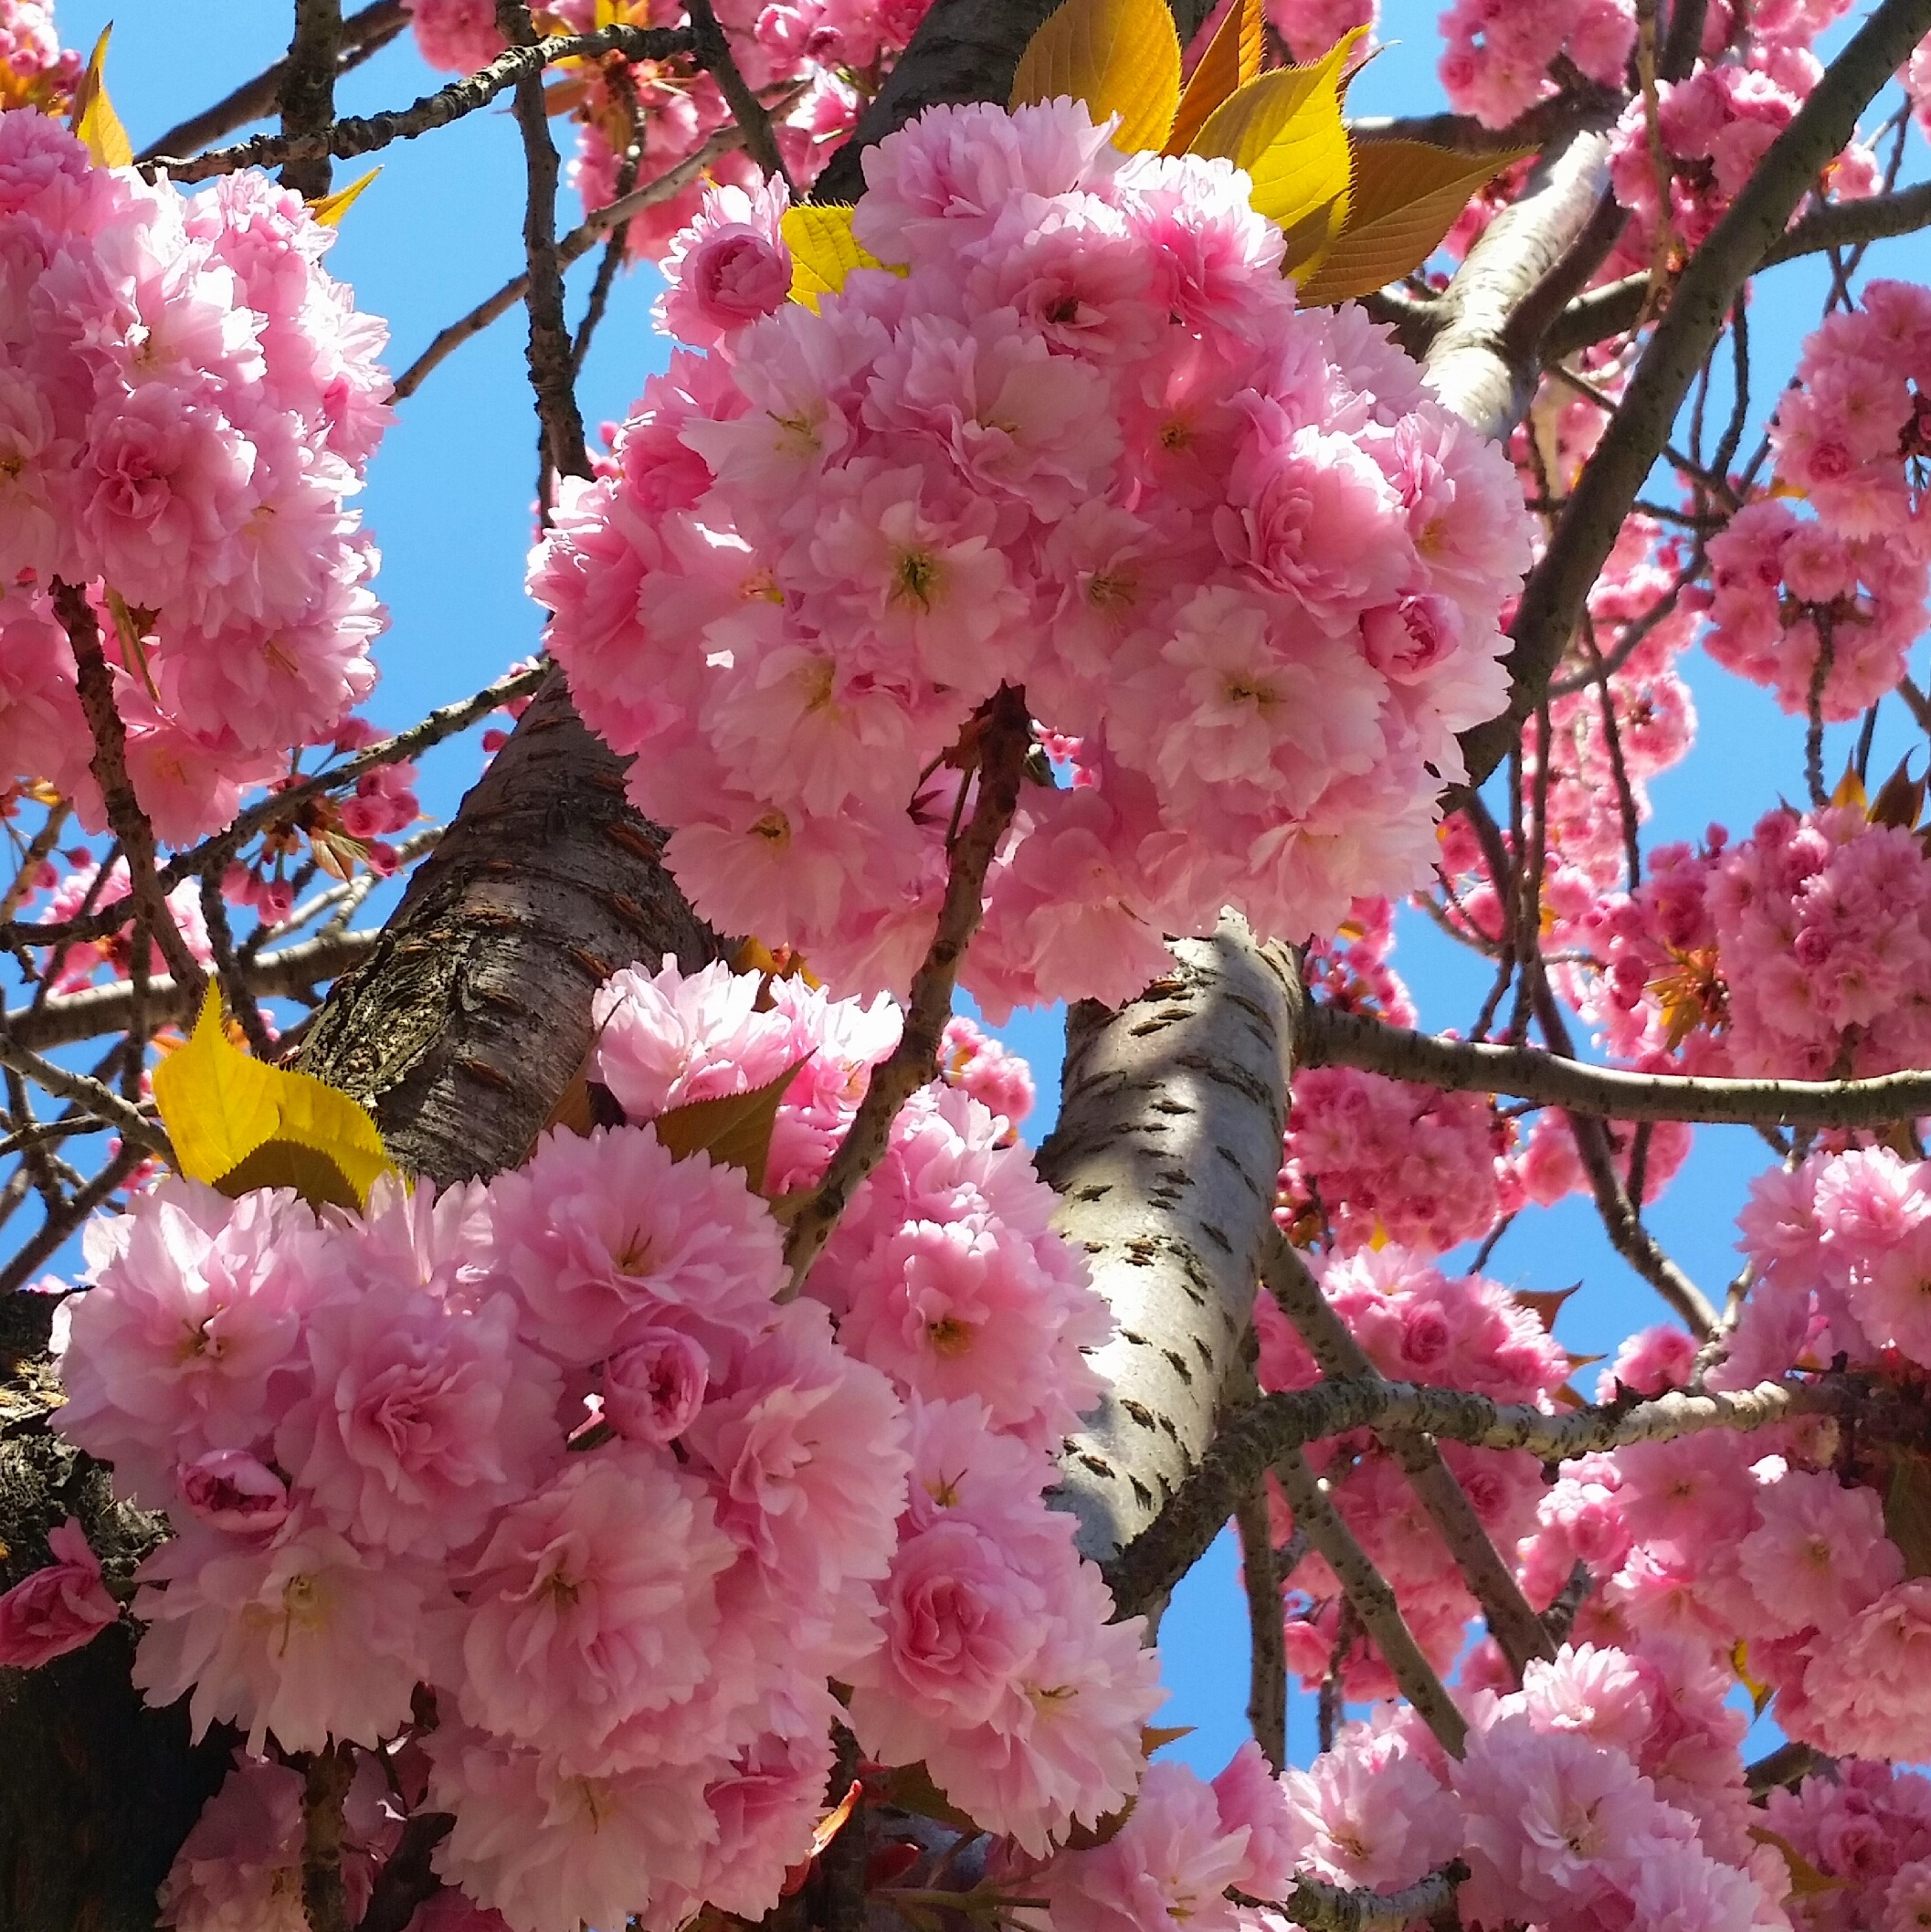
branch, blossom, plant, flower, summer, food, spring, produce, pink, cherry blossom, old town, shrub, cherry, bonn, flowering plant, heer road, woody plant, land plant